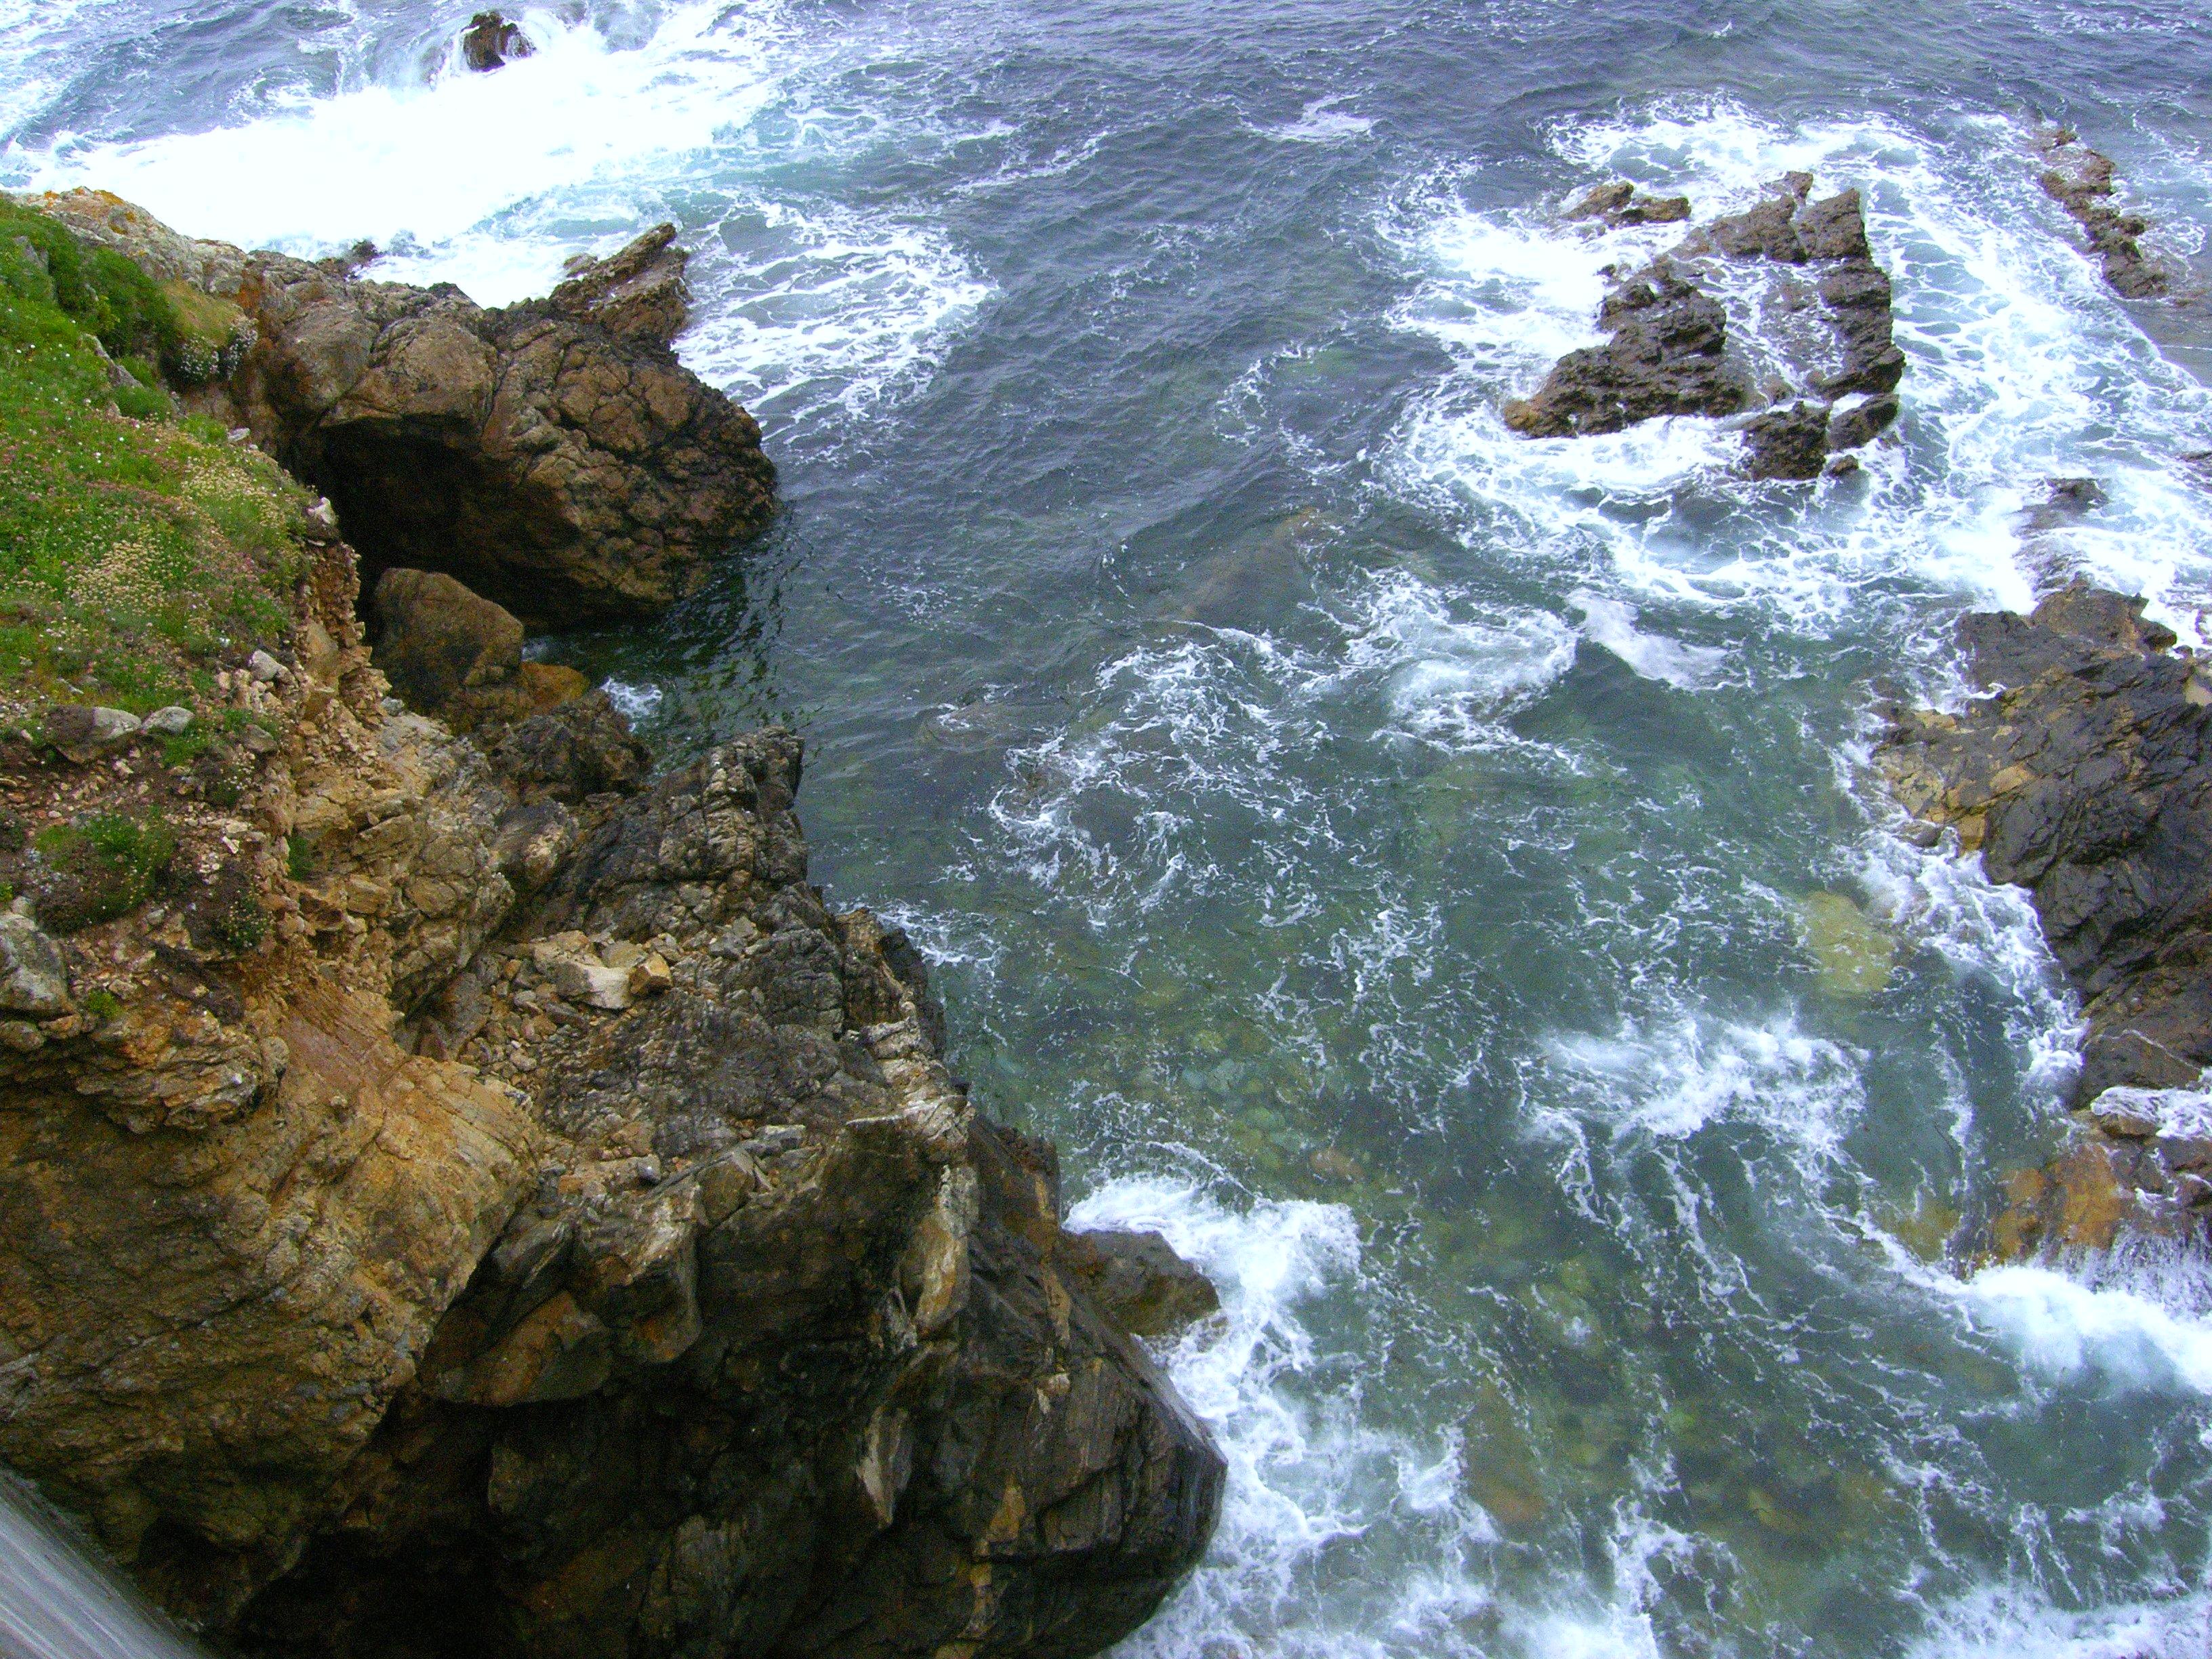
landscape, sea, coast, water, rock, river, cliff, stream, rapid, terrain, body of water, la, geology, water feature, ggl1, landform, geographical feature